Frederick M. Smith

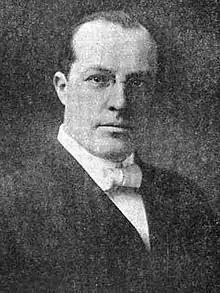

Frederick Madison Smith (January 21, 1874 – March 20, 1946), generally known among his followers as "Fred M.", was an American religious leader and author and the third Prophet-President of the Reorganized Church of Jesus Christ of Latter Day Saints (renamed the Community of Christ in 2001), serving from 1915 until his death.